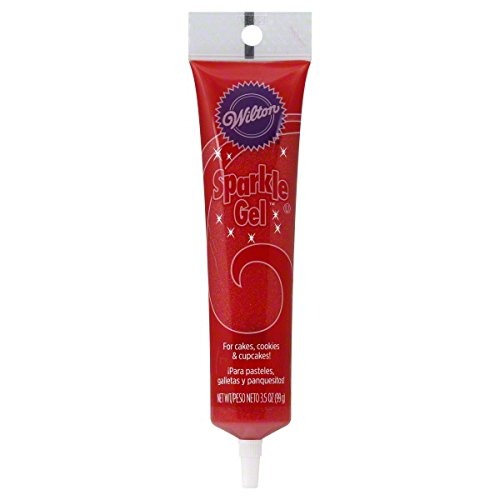
Item Name 1: Item# 704-112
Item Name 2: Sparkle Gel, 3.5 oz.
Value: 1.0
Unit: Count

Price: 6.99